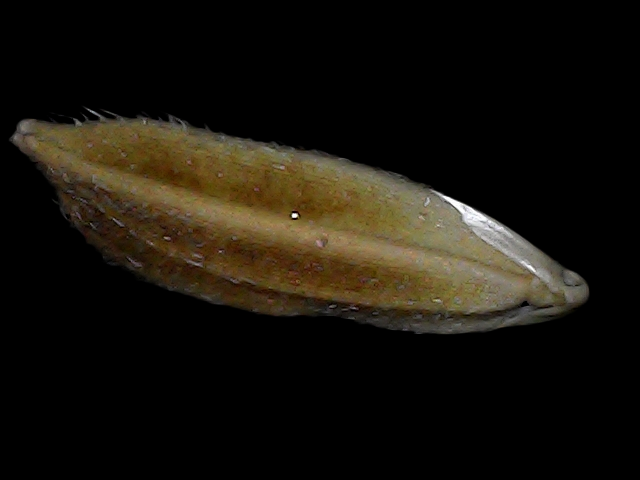
Rice variety: Bd56